Bekele Gerba

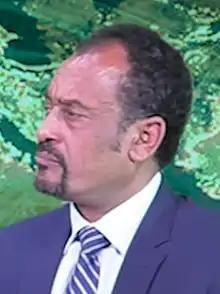
Bekele in 2018

Bekele Gerba (born 1961) is an Ethiopian politician and activist. He is a member of Oromo Federalist Congress (OFC) which promotes political change by nonviolence. He was imprisoned from 2011 to 2015, 2015–2018 and again on 30 June 2020 following the Hachalu Hundessa riots.